Chicago Cubs

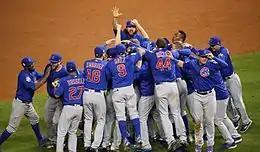
The Cubs celebrate after winning the 2016 World Series.

Before the 2016 season, in an effort to shore up their lineup, free agents Ben Zobrist, Jason Heyward and John Lackey were signed. To make room for the Zobrist signing, Starlin Castro was traded to the Yankees for Adam Warren and Brendan Ryan, the latter of whom was released a week later. Also during the middle of the season, the Cubs traded their top prospect Gleyber Torres for Aroldis Chapman.